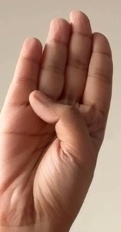
ASL sign: B